National Casket Company

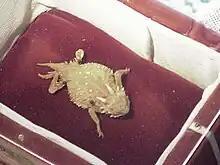
Ol' Rip in his casket

By 1901 the National Casket Company had acquired further businesses in Philadelphia, Pennsylvania; Nashville, Tennessee; Louisville, Kentucky; Indianapolis, Indiana; Chicago, Illinois; and New Haven, Connecticut. The company made the hand-carved mahogany casket for President William McKinley's 1901 funeral (he was buried in a different casket). In the early 1900s the company opened a factory in Niagara, Toronto (it closed in 1973).